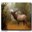
Label: deer